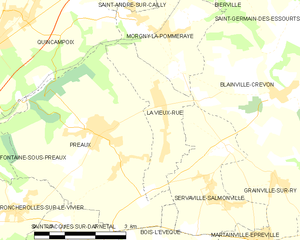
Carte des communes françaises La Vieux-Rue